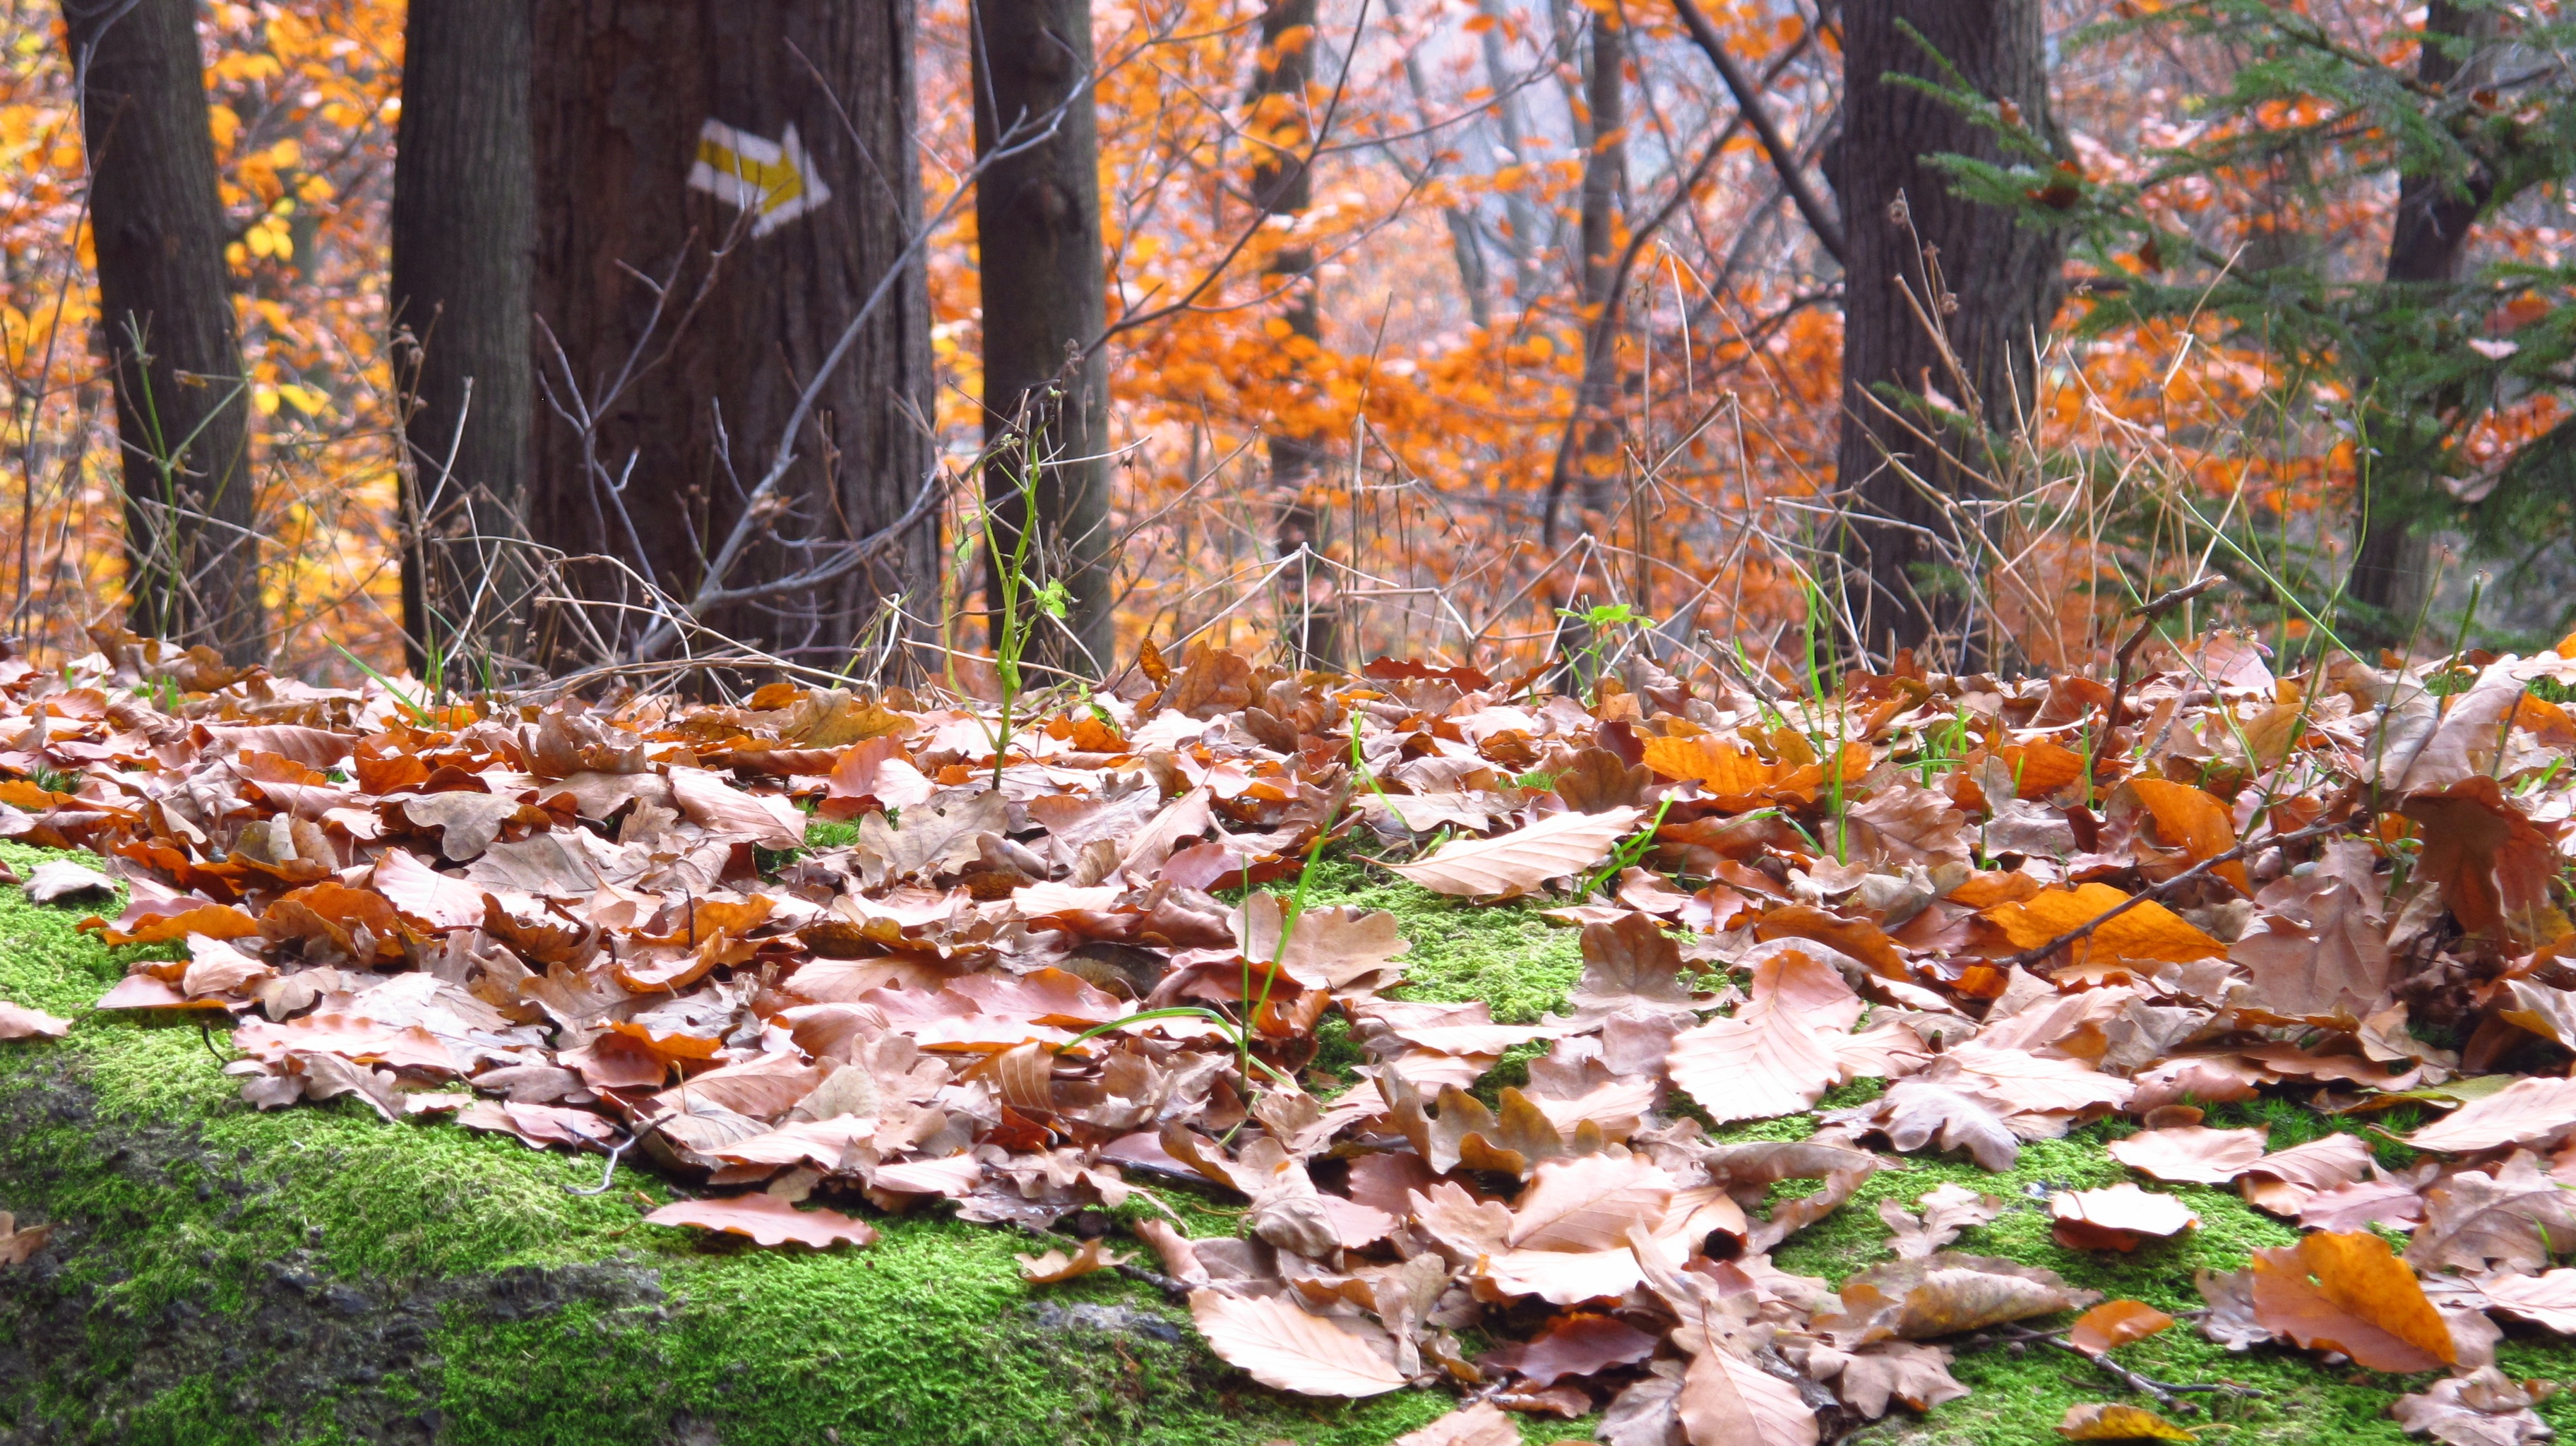
tree, forest, plant, leaf, flower, foliage, stream, autumn, season, deciduous, woodland, habitat, ecosystem, natural environment, woody plant